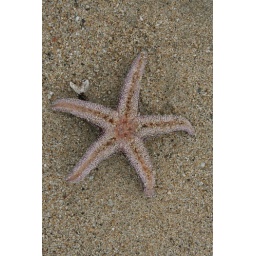
dr brown star fish turned over